William G. Smith House (Davenport, Iowa)

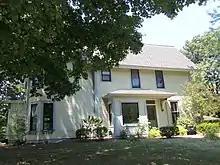
The house from Bridge Street

This two-story, frame house follows an irregular plan. It is eclectic in nature in that its builder borrowed from several architectural styles that are disassociated chronologically and based on a personal aesthetic. Though the practice was not uncommon in late 19th-century Davenport the other examples of eclecticism are transitional from one style to another. The Smith House features a complex roofscape that begins with a large main roof shaped as a truncated asymmetrical gable in the back and a neo-mansard in the front. There are three gables on the west side of the house with one of them perpendicular to the other two. One of the more eclectic features of the structure is the Gothic Revival front gable located above a Colonial Revival entrance. The entrance-way features engaged columns, a semi-circular fanlight, and a columned porch at the southwest corner. The house is located on a large corner lot with shaded grounds that contribute to its sense of prominence.